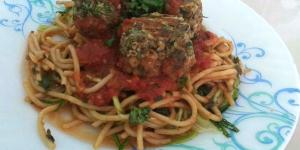
albondigas de lentejas veganas